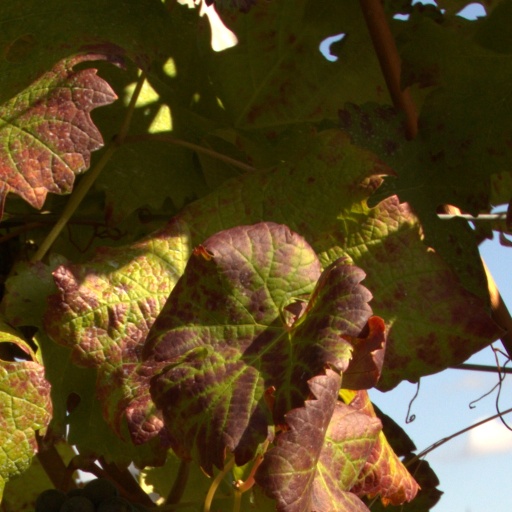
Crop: grape